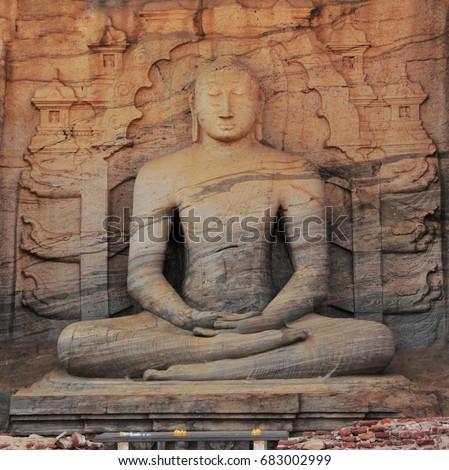
the seated or attitude of statue one of the important composition by membership organisation .